Dr. Ezekiel Ezra Smith House

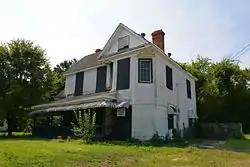

The Dr. Ezekiel Ezra Smith House is a historic house at 135 South Blount Street in Fayetteville, North Carolina. It is a -story wood-frame structure, with complex massing typical of the Queen Anne architectural style. Its main block has a side-gable roof, with a projecting bay section at the right of the front facade that is topped by a gable. A hip roof porch extends from the center of the projecting bay around to the left side. The house was built in 1902, and is unusual as a Queen Anne house in one of the city's historical African-American neighborhoods. Dr. Ezekiel Ezra Smith, for whom the house was built, was instrumental in the development of North Carolina's first State Colored Normal School (for the training of African-American teachers), established in Fayetteville in 1877.